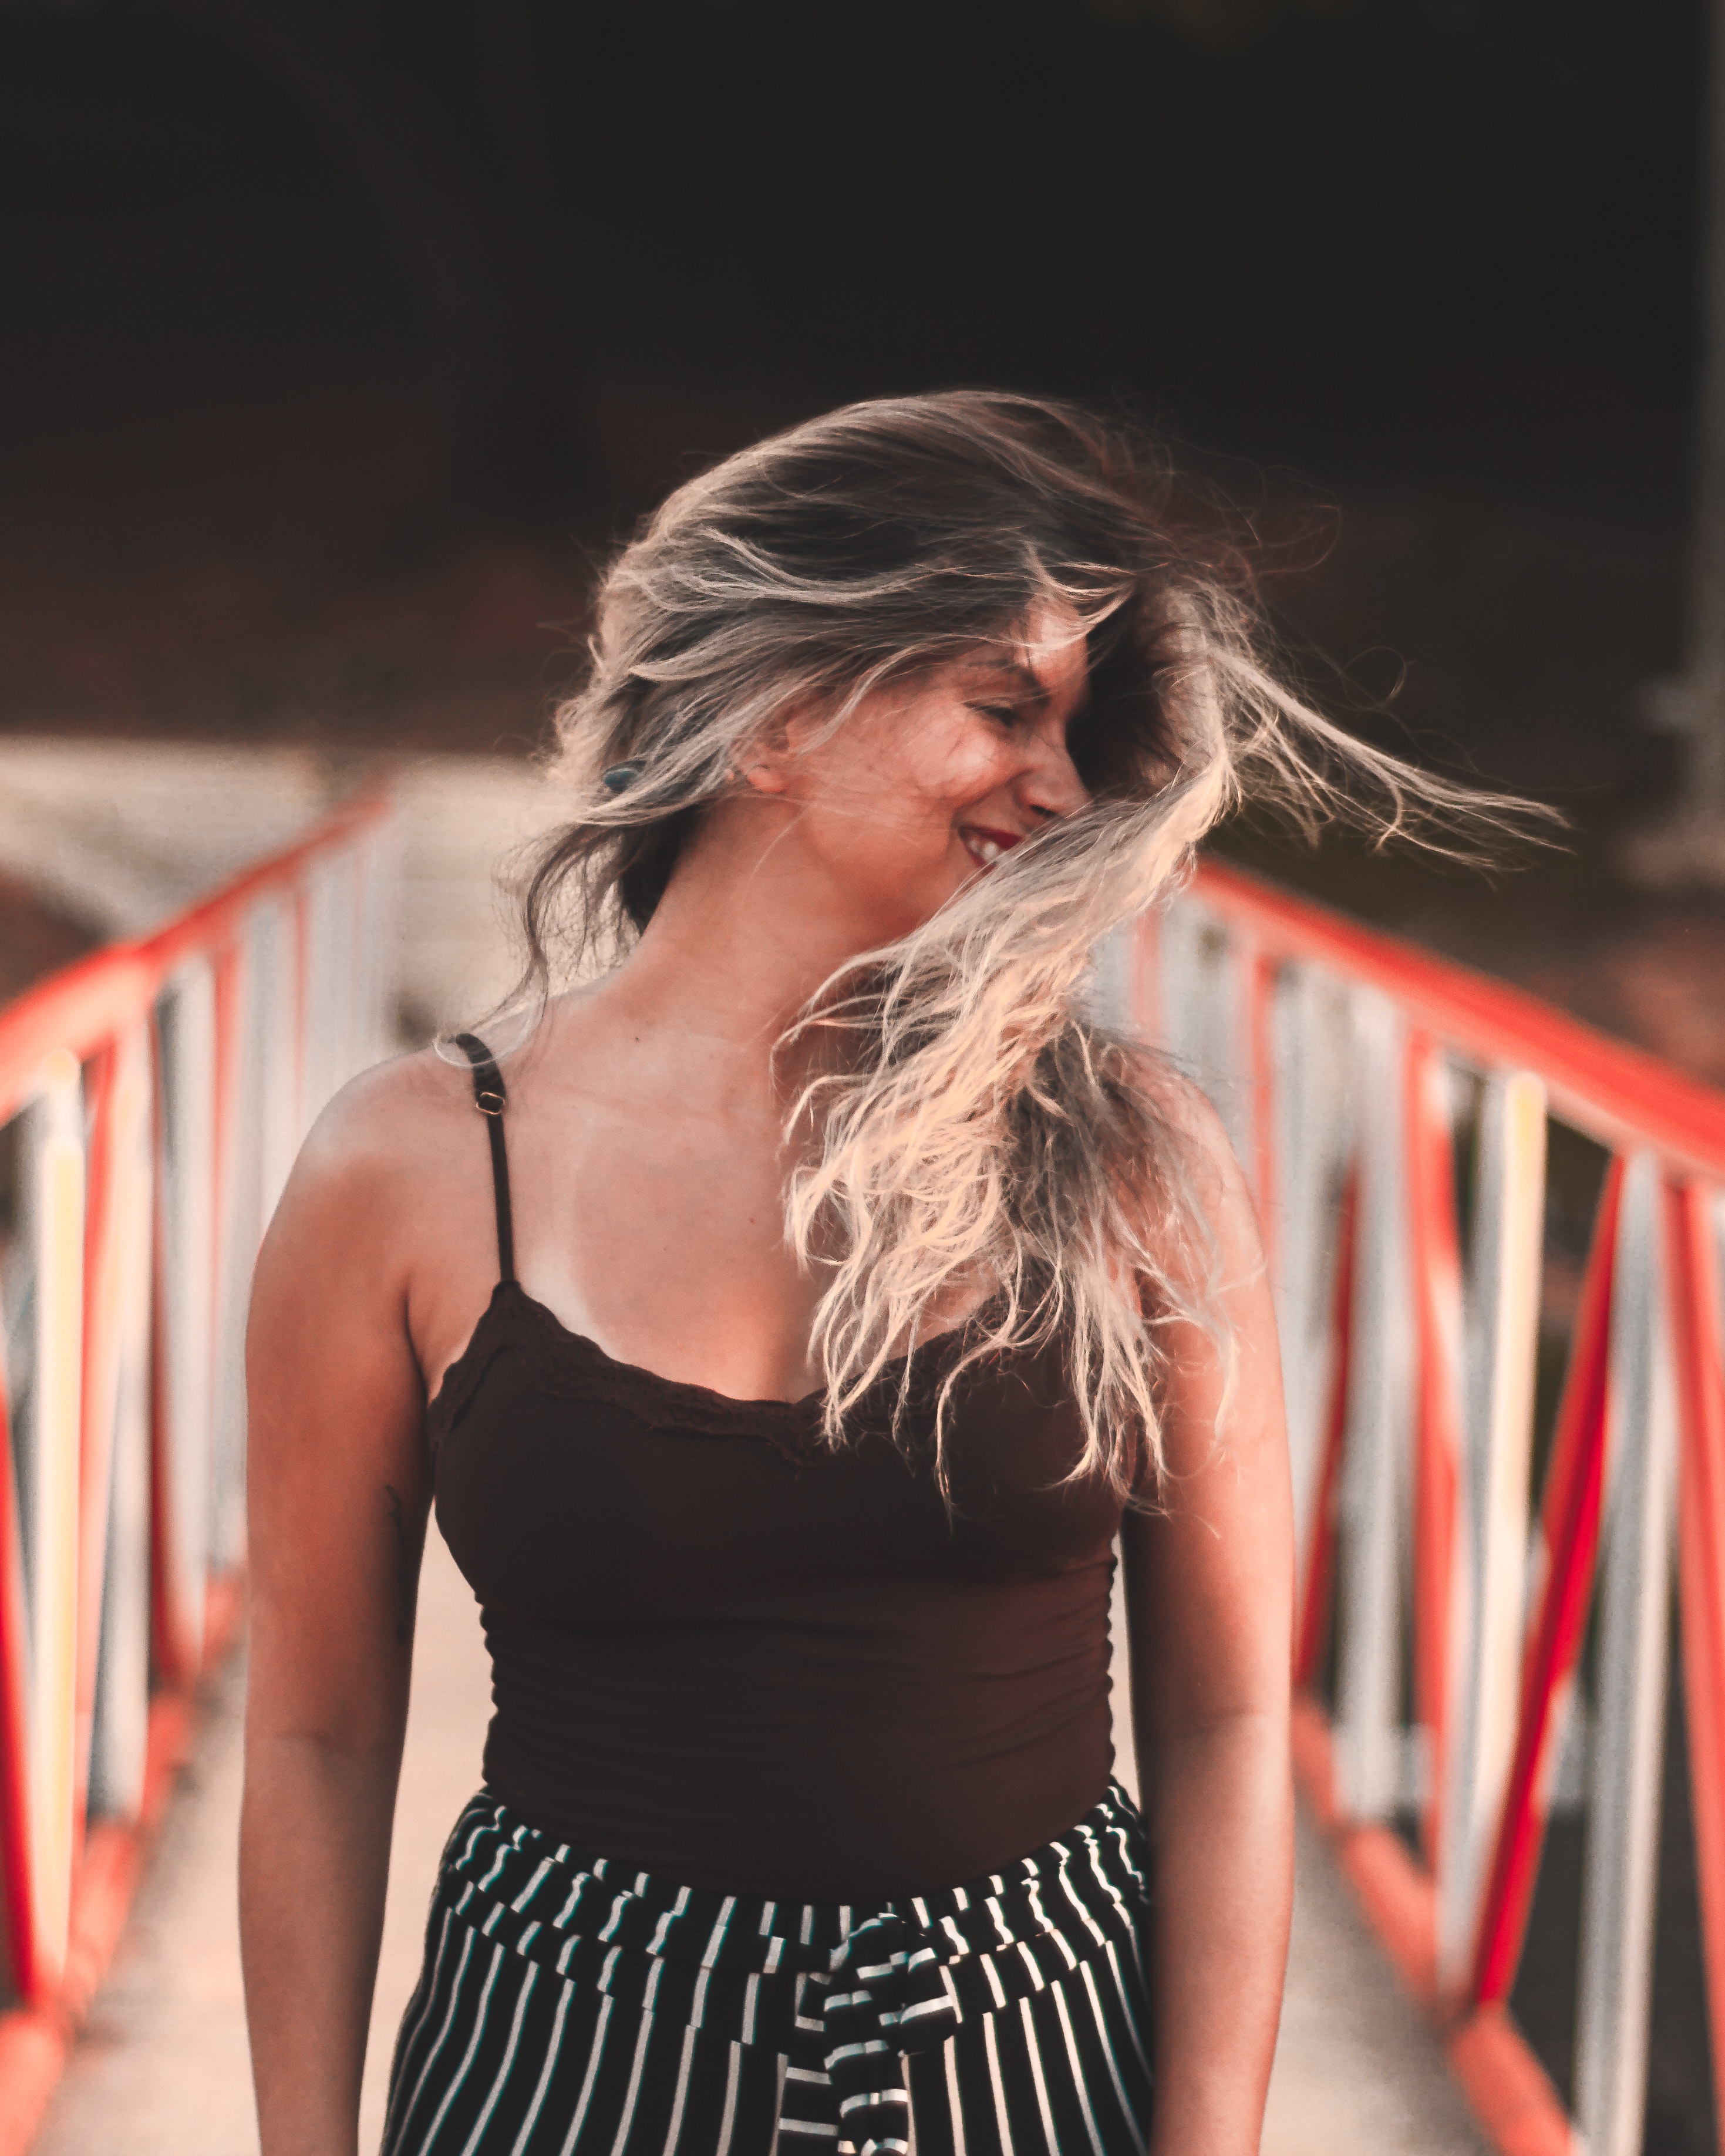
hair, shoulder, blond, beauty, hairstyle, lady, fashion, lip, long hair, dress, joint, human body, photography, neck, brown hair, model, photo shoot, street fashion, style, performance